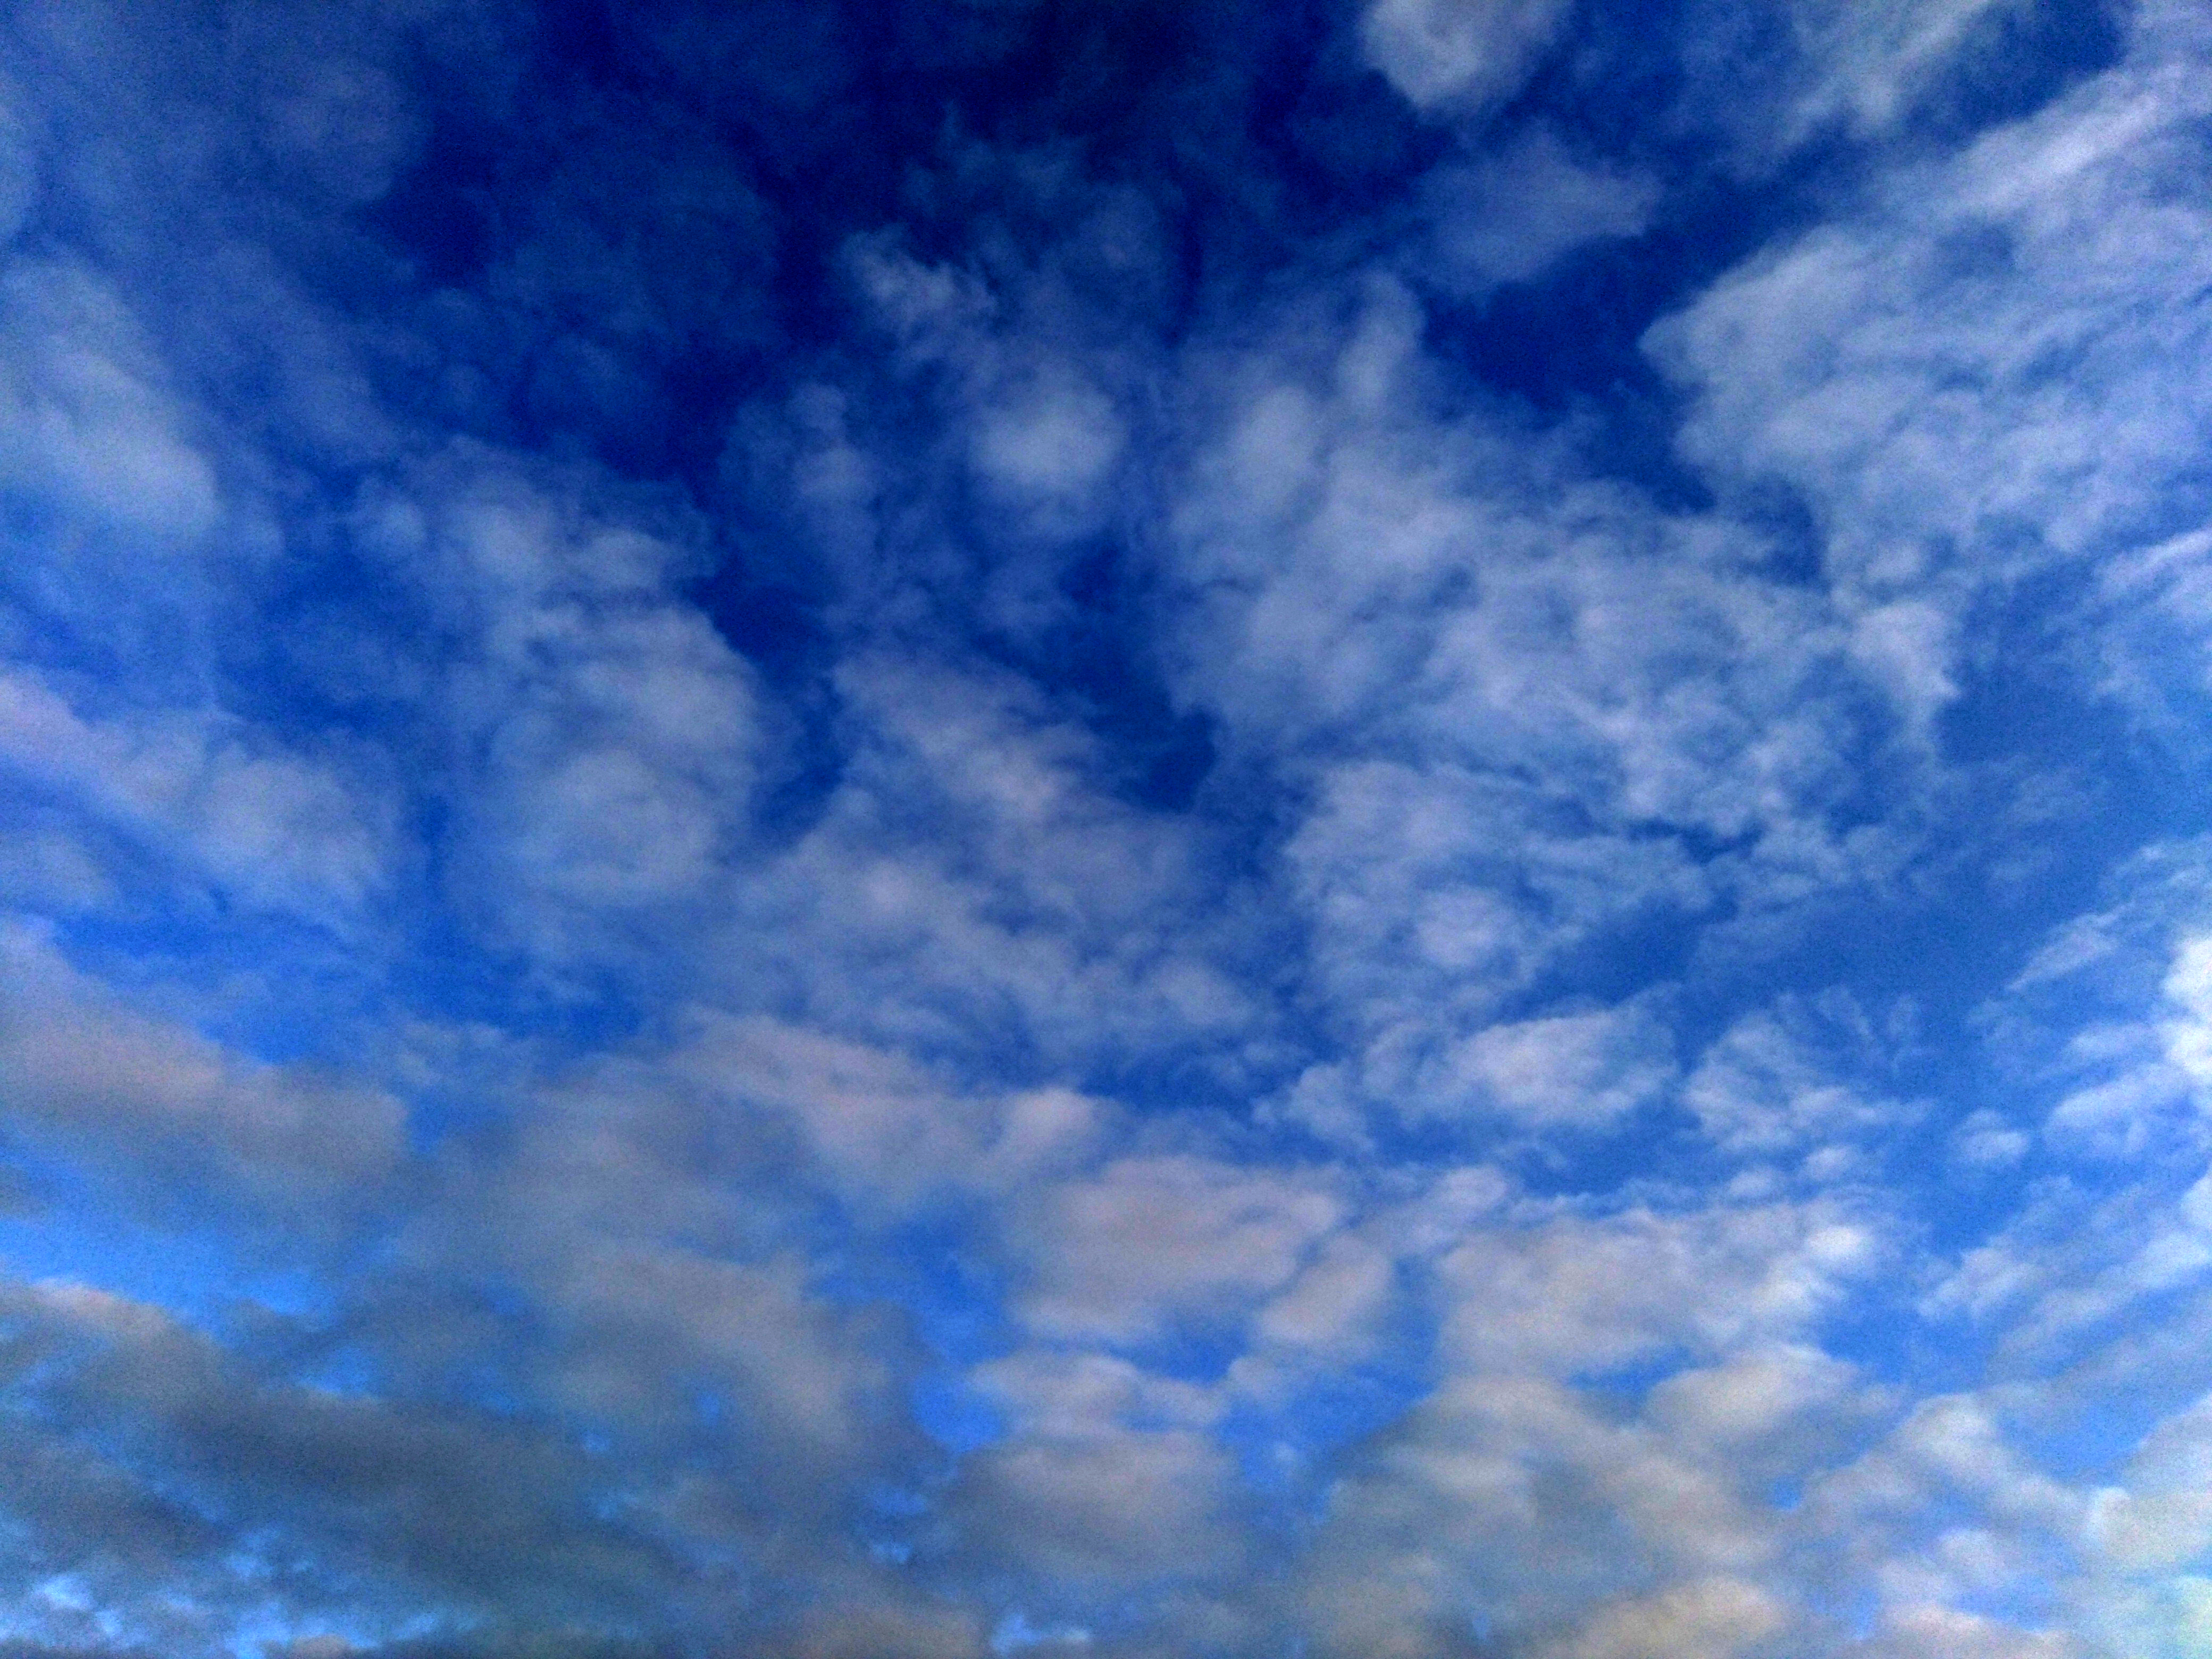
colorful, design, draw, artists, blue, color, sky, sun, sunset, landscape, nature, evening, reflection, ocean, summer, colors, holiday, morning, mood, cloud, daytime, atmosphere, cumulus, meteorological phenomenon, calm, sunlight, computer wallpaper